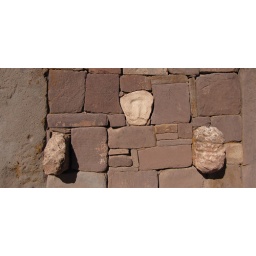
Closeup of carved stone heads embedded in a wall of Tiwanaku's Semi-subterranean Temple